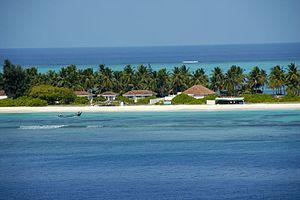
Les îles Amindivi, en anglais Amindivi Islands, sont un archipel d'Inde situé dans l'océan Indien.